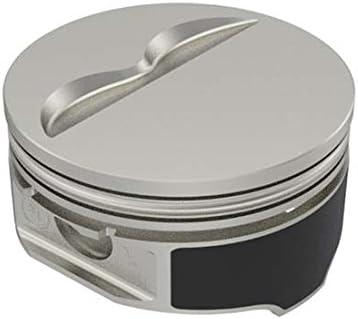
Keith Black KB 9907HC.040 Claimer Fits Chevy 377/400 Pistons, Flat Top
Category: Automotive
These Keith Black Claimer pistons (also known as economy pistons) feature coated skirts, wrist pin lockrings and T-5 hypereutectic construction. Can be used with either press fit or floating wrist pins (wrist pin and lockrings included). Set of 8 for Fits Chevy 377 c.i. (4.125" bore x 3.48" stroke x 5.7" rod) and Fits Chevy 400 c.i. (4.125" bore x 3.75" stroke x 5.565"). Does not include piston ring set. Use 5/64", 5/64", 3/16" piston rings (Ring Style A). Item Details (377) C/R 64cc=10.9, 76cc=9.6 (400) C/R 58cc=12.6, 64cc=11.7, 76cc=10.3 Piston/Pin Weight: 630 g Rod Length: 5.7(377), 5.565(400)
Features: Feature coated skirts, wrist pin lock rings and T-5 hypereutectic construction | Can be used with either bushed or floating rods